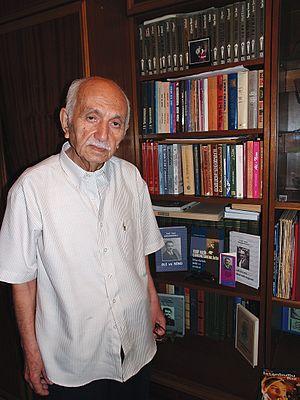
Youssif Vazir Tchamanzaminli né Yusif Mirbaba oğlu Vəzirov, est un écrivain et homme politique azerbaïdjanais. Il est mort dans un goulag, un camp de travaux forcés, à Sukhobezvodnoe près de Gorky, en Union soviétique.